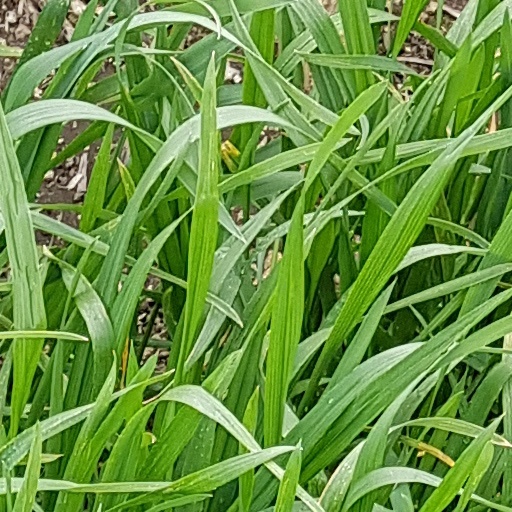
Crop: wheat